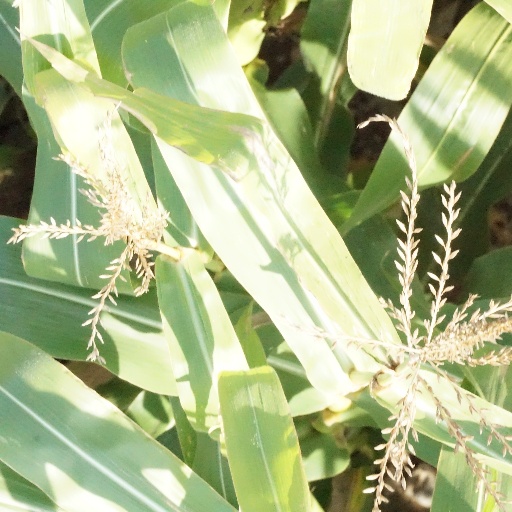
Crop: maize; corn